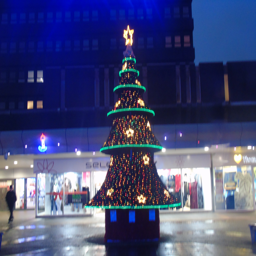
a smaller crowd saw switch on it 's christmas lights